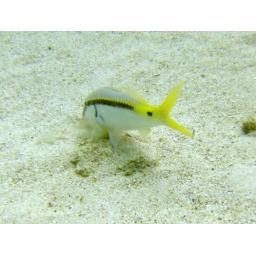
Goat fish foraging in the sand